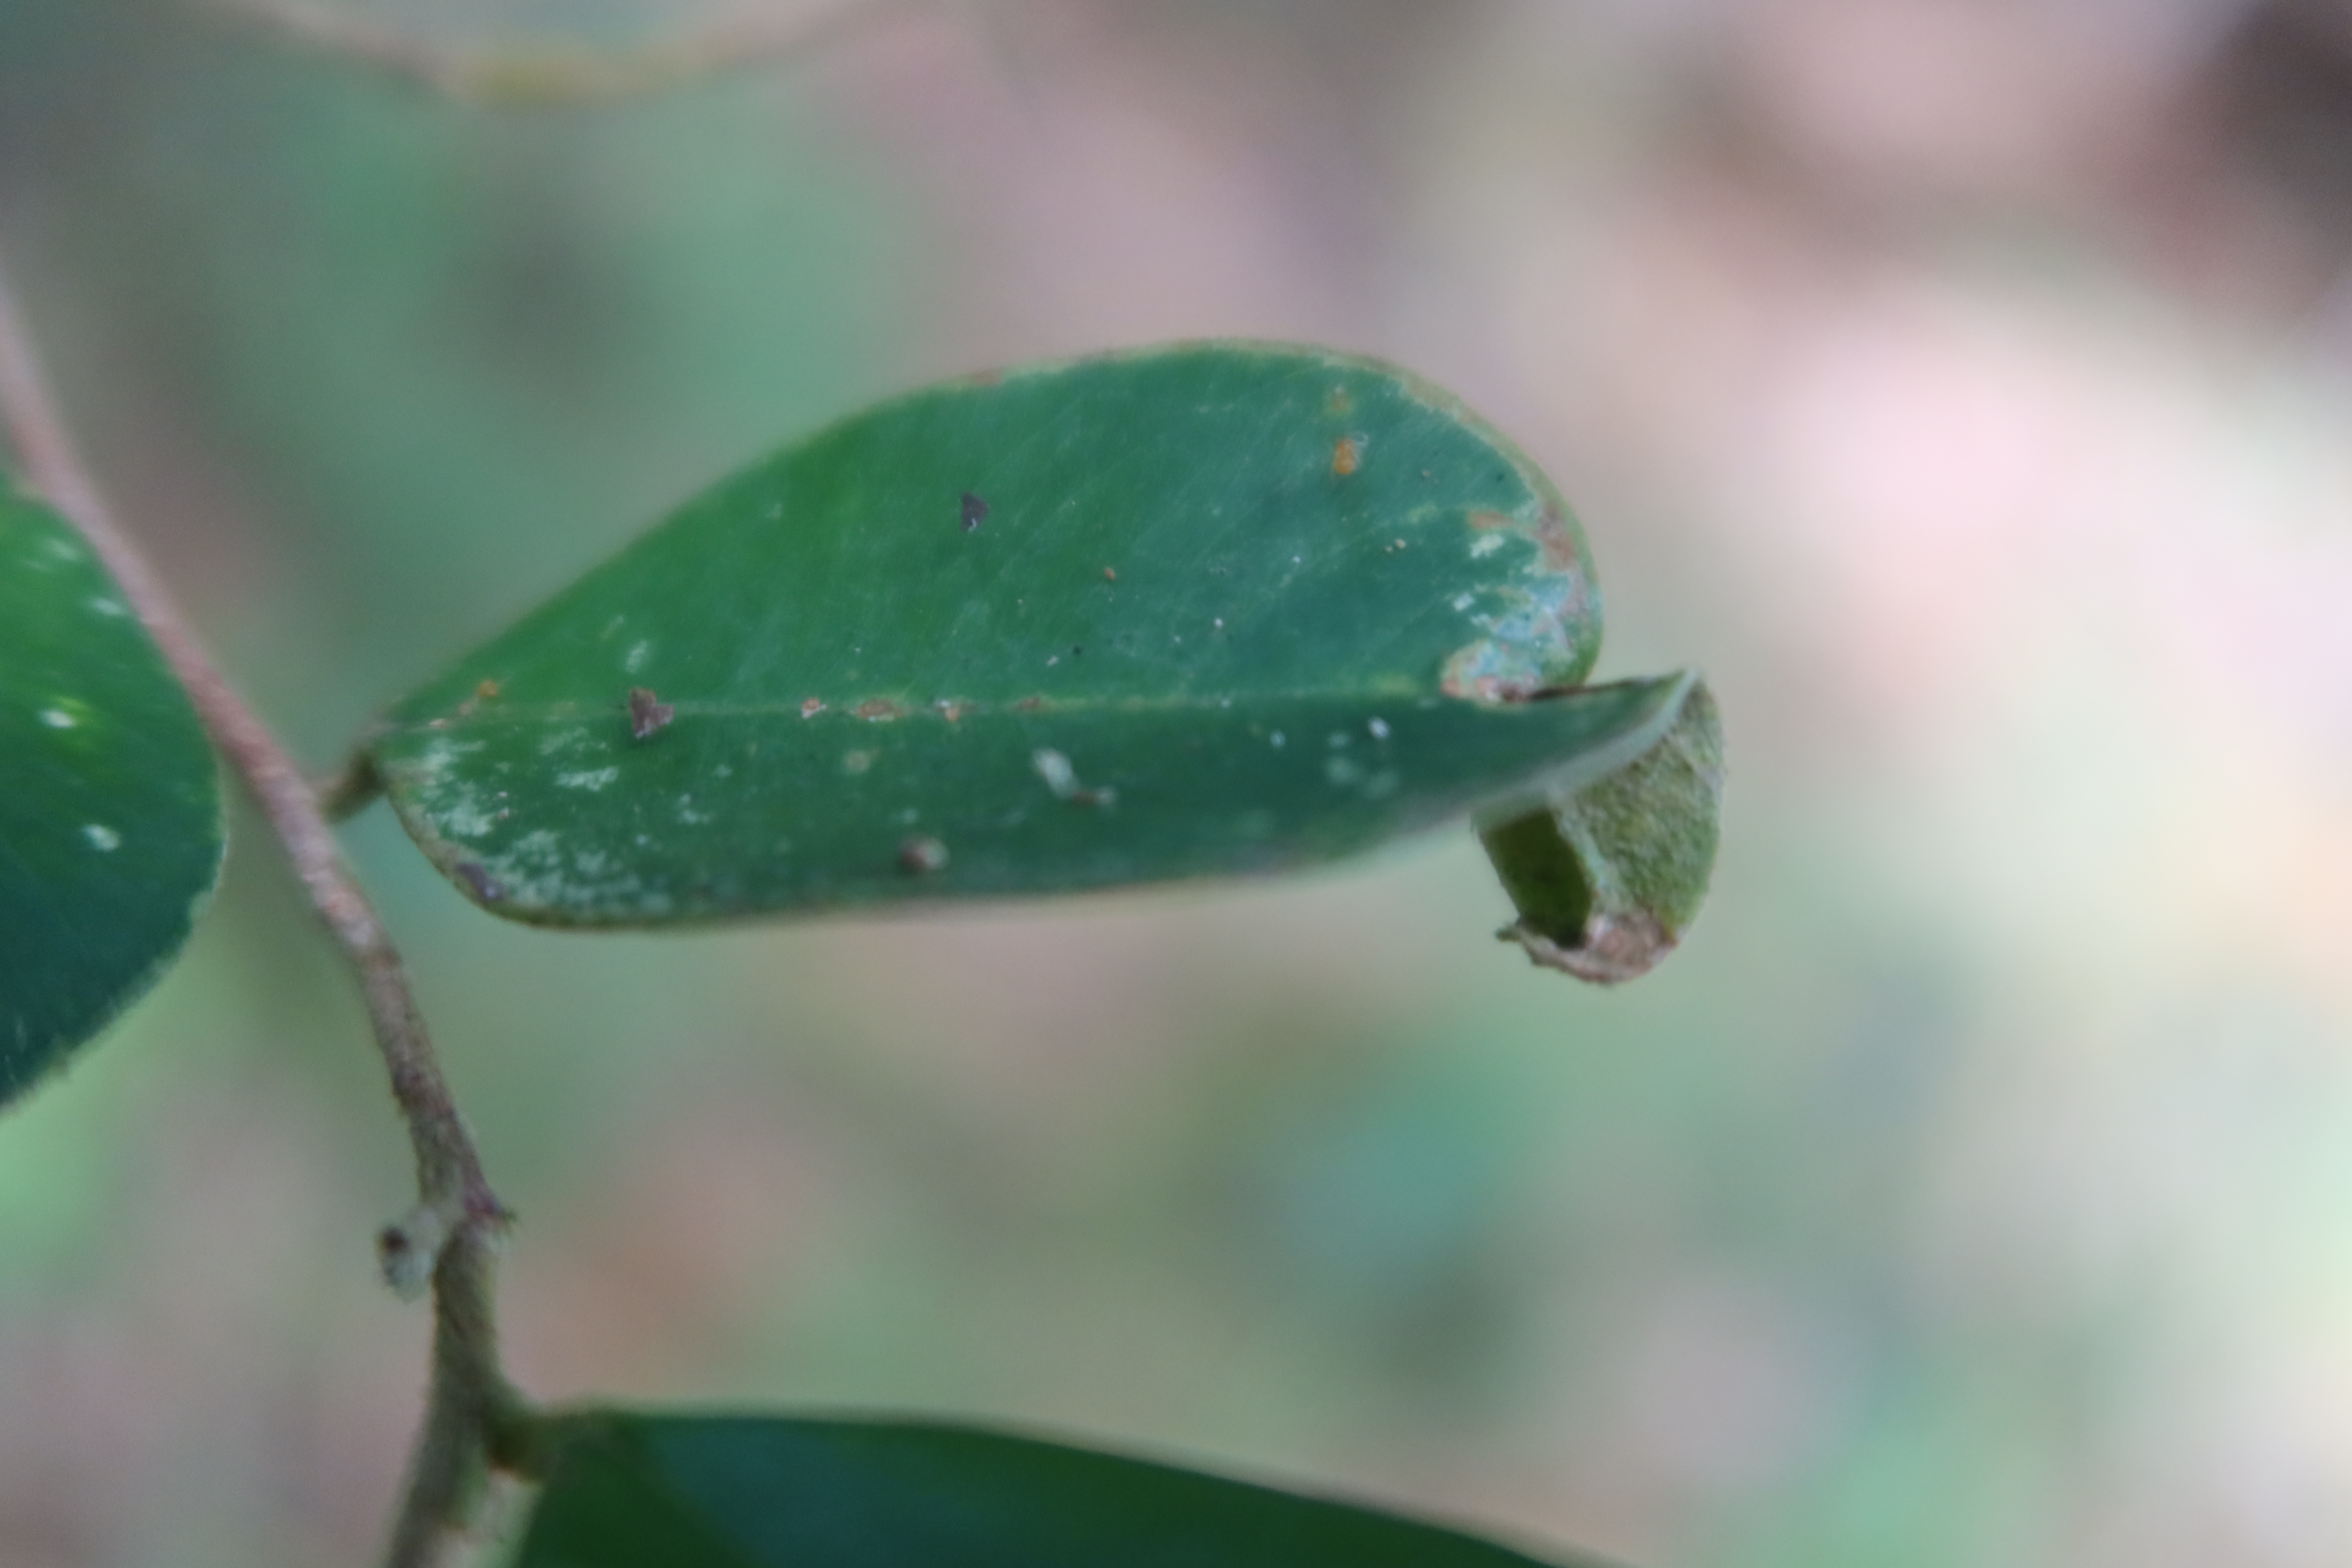
Label: Mosaic Viruses